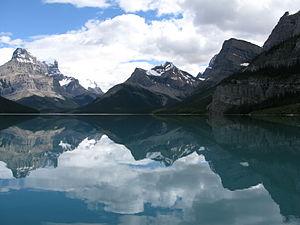
Le lac Maligne est un lac situé dans le parc national de Jasper, dans la province de l'Alberta, à l'ouest du Canada. Il est célèbre pour la couleur de ses eaux, les montagnes qui l'entourent, les trois glaciers visibles depuis le lac et Spirit Island, l'un des endroits les plus photographiés du monde. Le lac est situé à 44 km au sud de la ville de Jasper à laquelle il est relié par des navettes. Des excursions en bateau sont proposées aux touristes autour de Spirit Island au printemps et à l'automne. Le Skyline Trail, le sentier de randonnée de 44 km, le plus populaire du parc national de Jasper, débute au lac Maligne pour s'achever à proximité de la ville de Jasper. D'autres chemins de randonnée populaires incluent les Opal Hills et les Bald Hills. L'hiver, le ski de fond est pratiqué à proximité immédiate du lac.